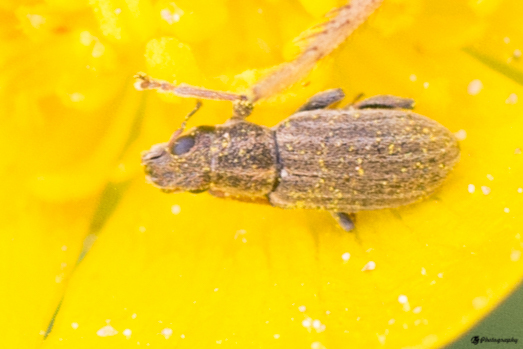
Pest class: pea_leaf_weevil